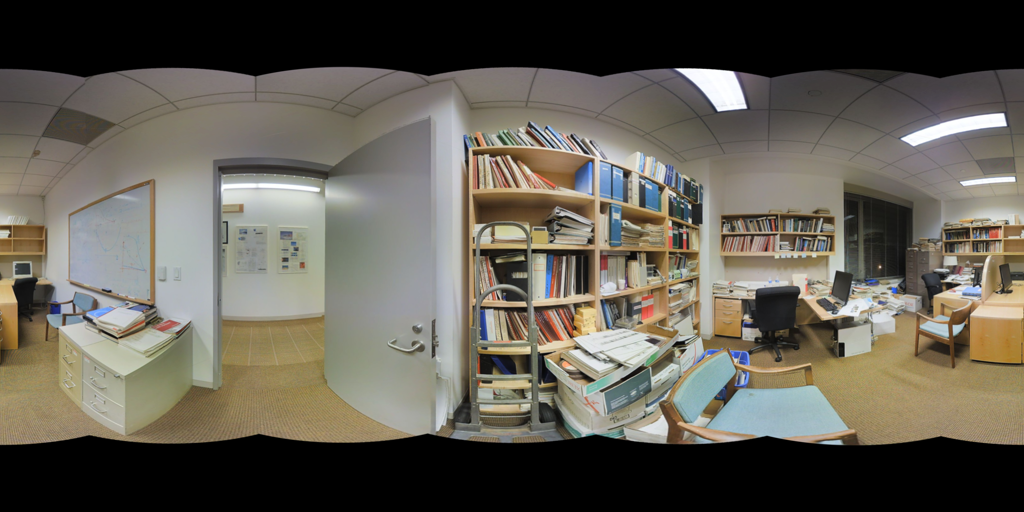
Referred object: the whiteboard on the wall

Referred object: the metal rolling ladder